Role-playing video game

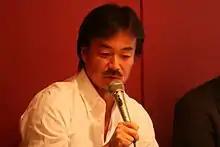
Hironobu Sakaguchi at the Game Developers Conference in San Francisco, California, in 2007

According to "Metacritic", as of May 2011, the highest-rated video game by reviewers is the Xbox 360 version of "Mass Effect 2", with an average metascore of 96 out of 100. According to GameRankings, the four top-rated video game RPGs, as of May 2010, are "Mass Effect 2" with an average rating of 95.70% for the Xbox 360 version and 94.24% for the PC version; "Fallout 3: Game of the Year Edition" with an average rating of 95.40% for the PlayStation 3 version; "Chrono Trigger" with an average rating of 95.10%; and "" with an average rating of 94.18% for the Xbox version. Sales numbers for these six aforementioned titles are 10 million units sold worldwide for "Final Fantasy VII" as of May 2010; 161,161 units of "Xenoblade Chronicles" sold in Japan as of December 2010; 1.6 million units sold worldwide for "Mass Effect 2" as of March 2010, just three months after release; 4.7 million units for "Fallout 3" on all three platforms as of November 2008, also only a few months after publication; 3 million units for both the Xbox and PC versions of "Star Wars: Knights of the Old Republic" as of November 2004; and more than 2.65 million units for the SNES and PlayStation versions of "Chrono Trigger" as of March 2003, along with 790,000 copies for the Nintendo DS version as of March 31, 2009. Among these titles, none were PC-exclusives, three were North American multi-platform titles released for consoles like the Xbox and Xbox 360, and three were Japanese titles released for consoles like the SNES, PlayStation and Wii.